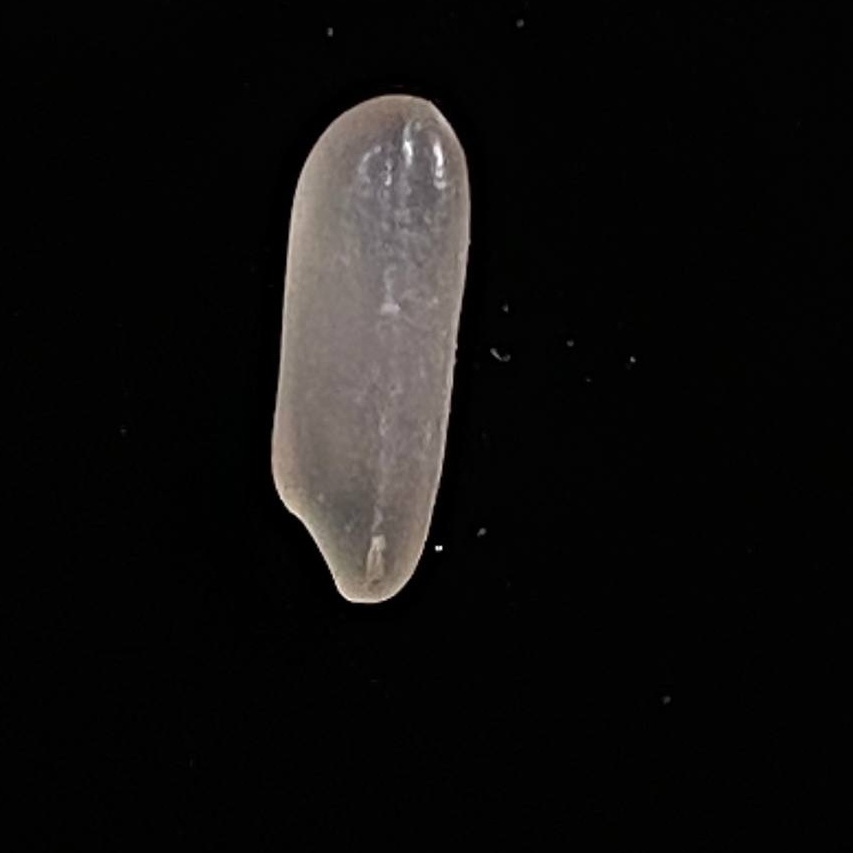
Rice variety: BR29